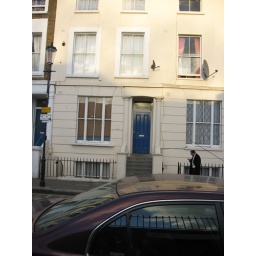
All I could think of was Hugh Grant and his blue door in the movie